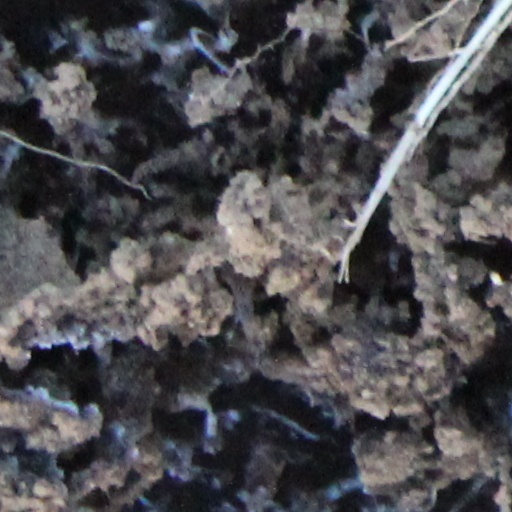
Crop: wheat